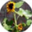
Label: sunflower